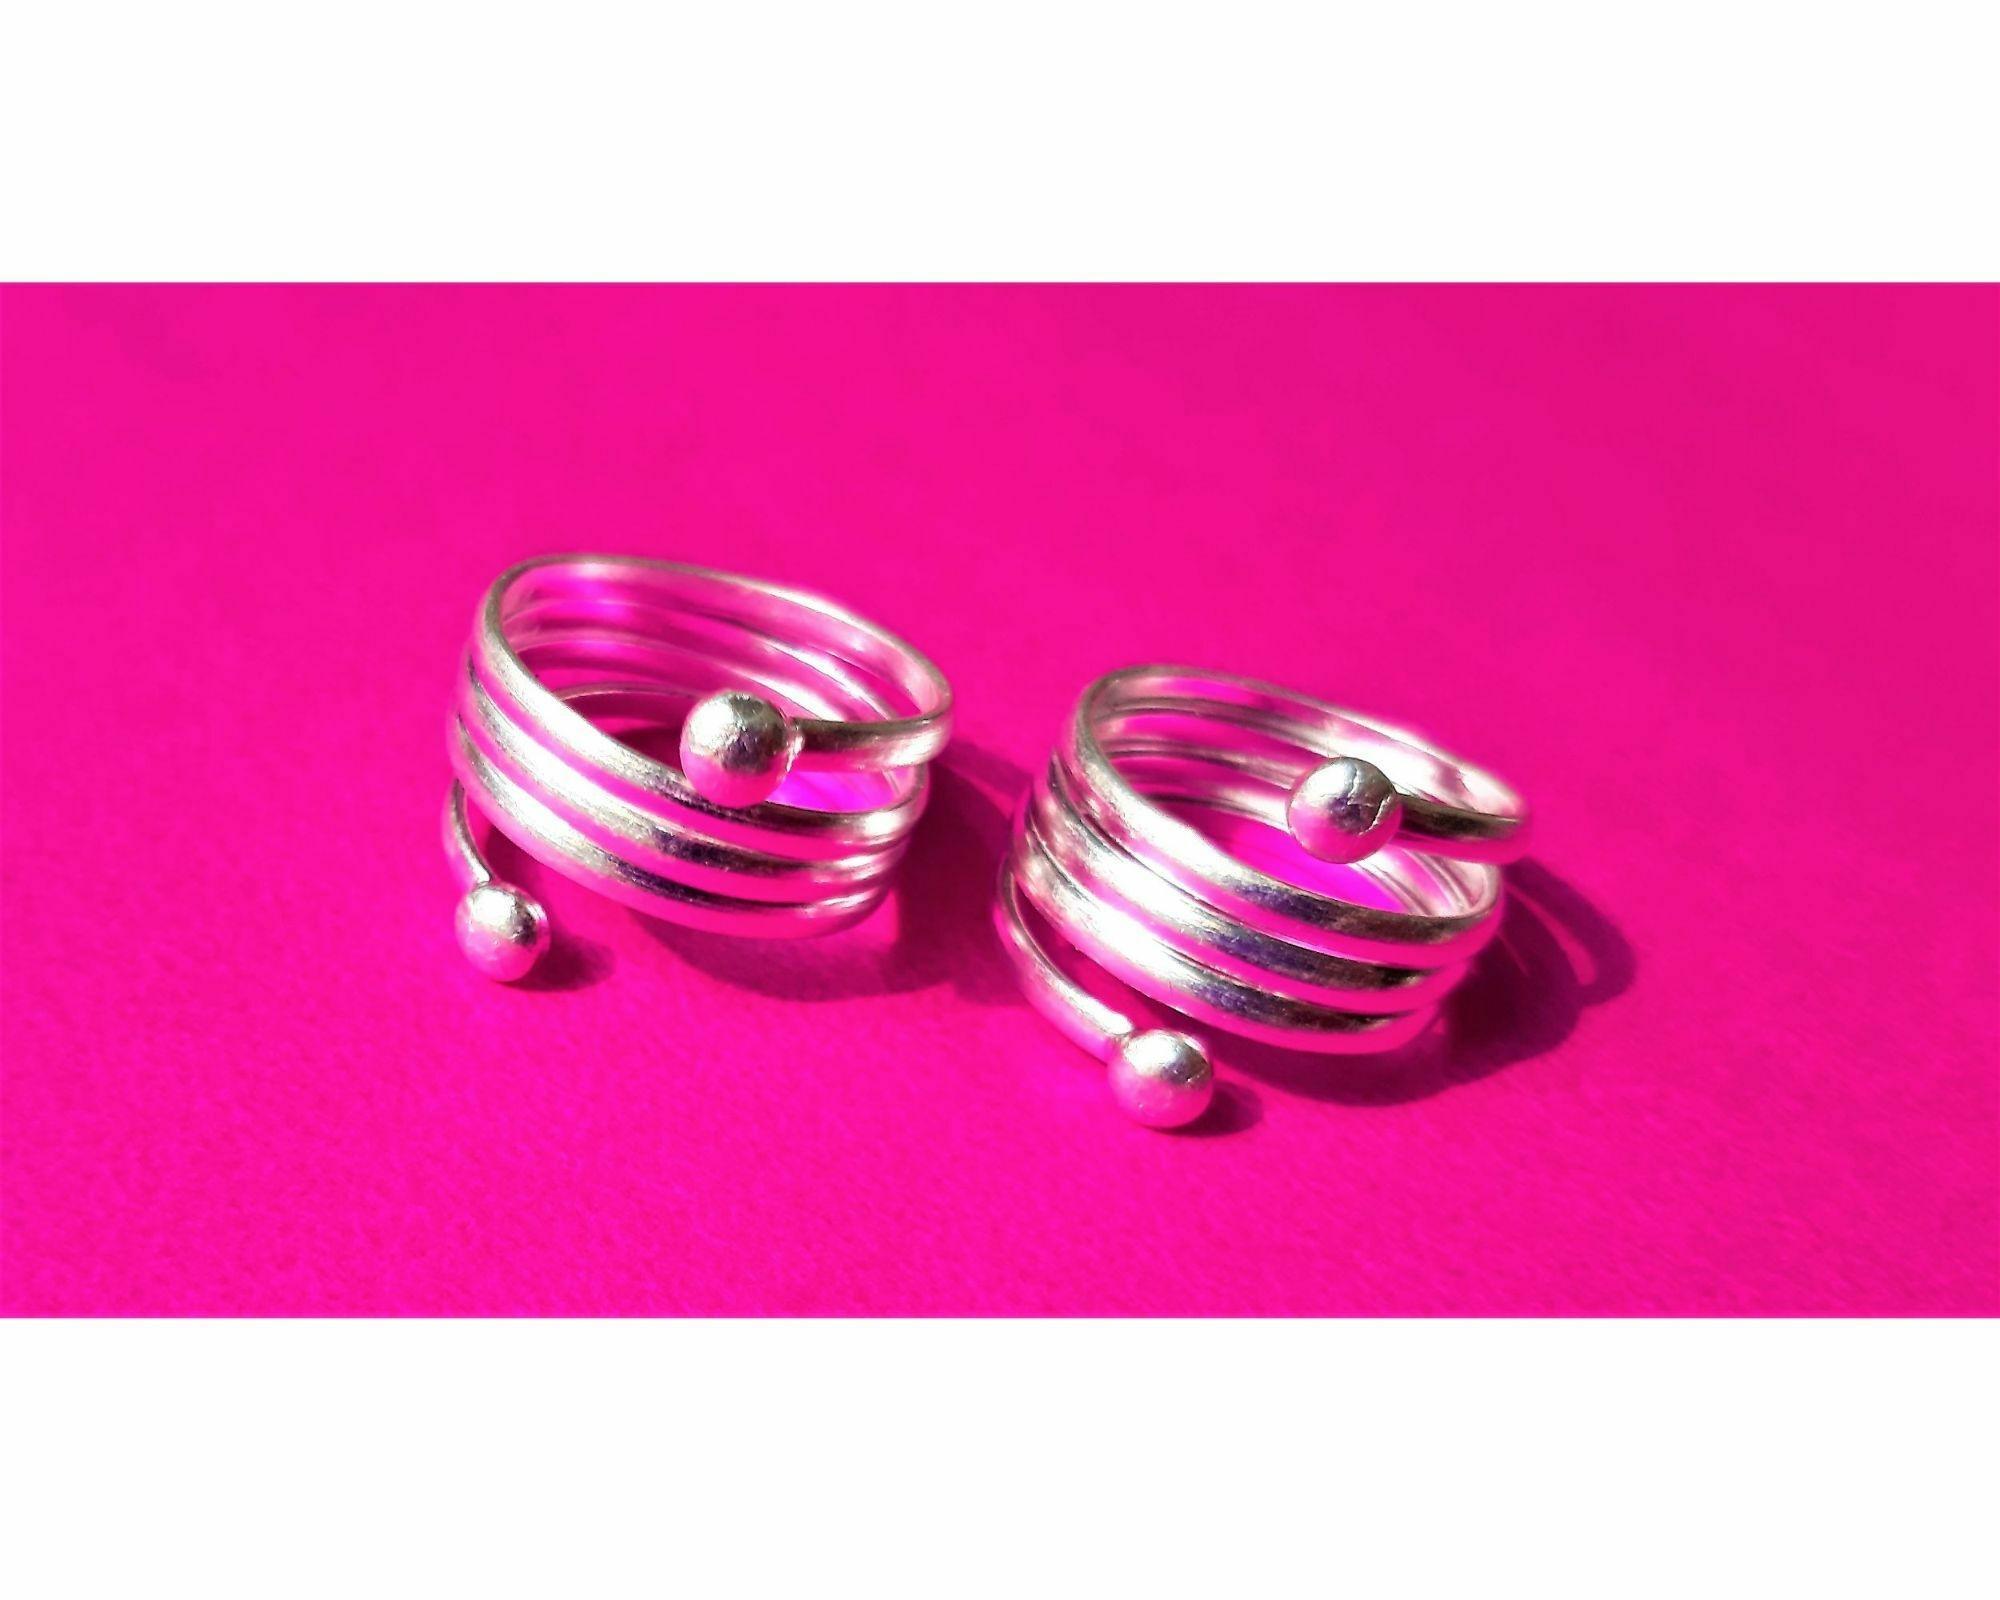
Kamada creations Designer Toe ring Set
Type: Traditional Jewellery
Brand: Kamada Creations
Price: Rs. 202
 Increase your style quotient with these Elegant Toerings from Kamada Creations. Designed to perfection these DBSain pattern toe rings will instantly attract your beauty. Oxidized Silver DBSated Toe rings pair gives an elegant looks you require for all your Occasions. Adjustable in Size with smooth curves to keep your skin safe. Skin friendly - nickel free and lead free as per international standards. Anti-allergic and safe for skin Pretty enough to adorn the feet of a princess, these toe-rings make great festive wear too. Make an Admirable Gift for your friend sister, mother or wife, anniversary, birthday gift, Suitable for party, Office or Daily Wear.
Features: skin friendly,lightweight,silver plated
Included: 4-PAIR-OF-TOE-RING-SET